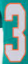
Number: 3